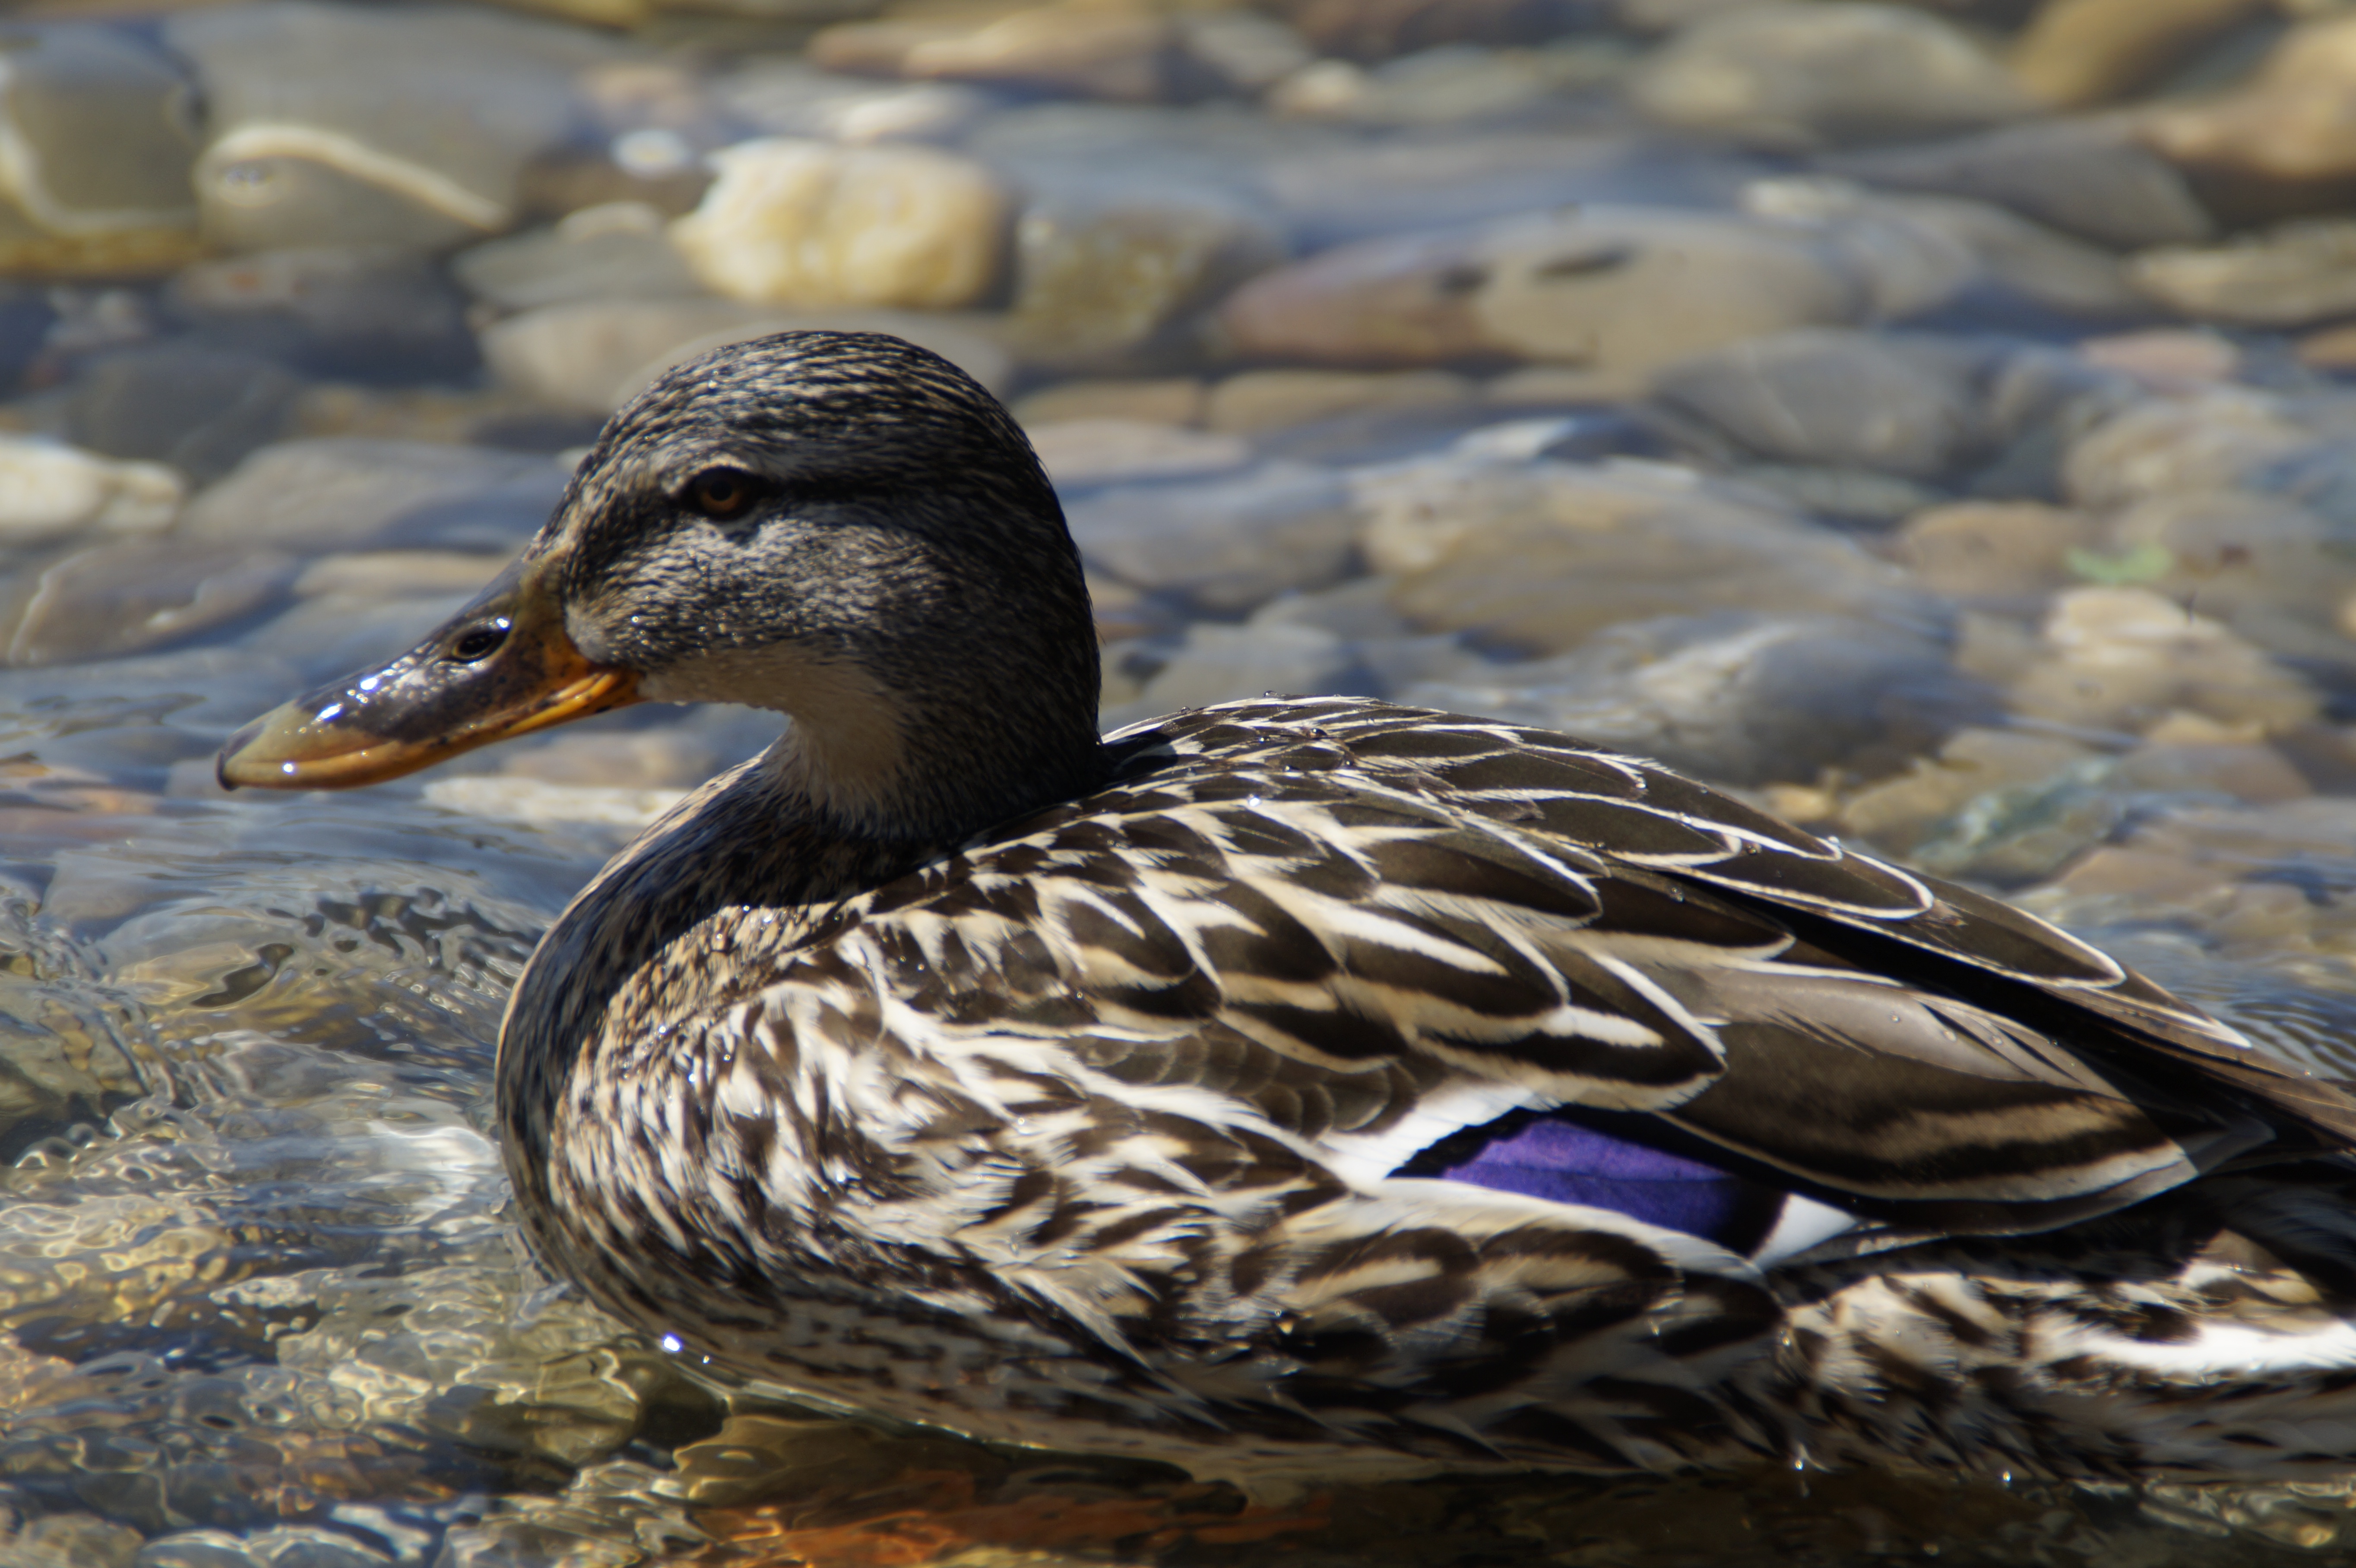
water, nature, bird, wing, lake, female, pond, wildlife, swim, beak, fauna, poultry, close up, bank, duck, animals, vertebrate, waterfowl, water bird, animal world, mallard, duck bird, aquatic animal, ducks geese and swans